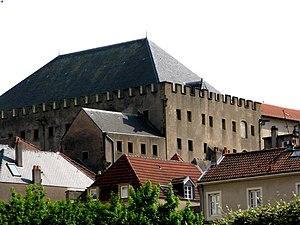
Période de construction fin 15e siècle et 2eme quart 16e siècle. Fait actuellement partie de l'ensemble du musée de La Cour d'Or This building is indexed in the Base Mérimée, a database of architectural heritage maintained by the French Ministry of Culture,
Les Hauts-de-Sainte-Croix est un quartier historique de la ville de Metz en Moselle, aujourd’hui partie intégrante du quartier Ancienne Ville.